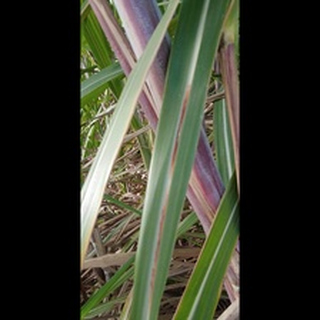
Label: sugarcane_red_rot